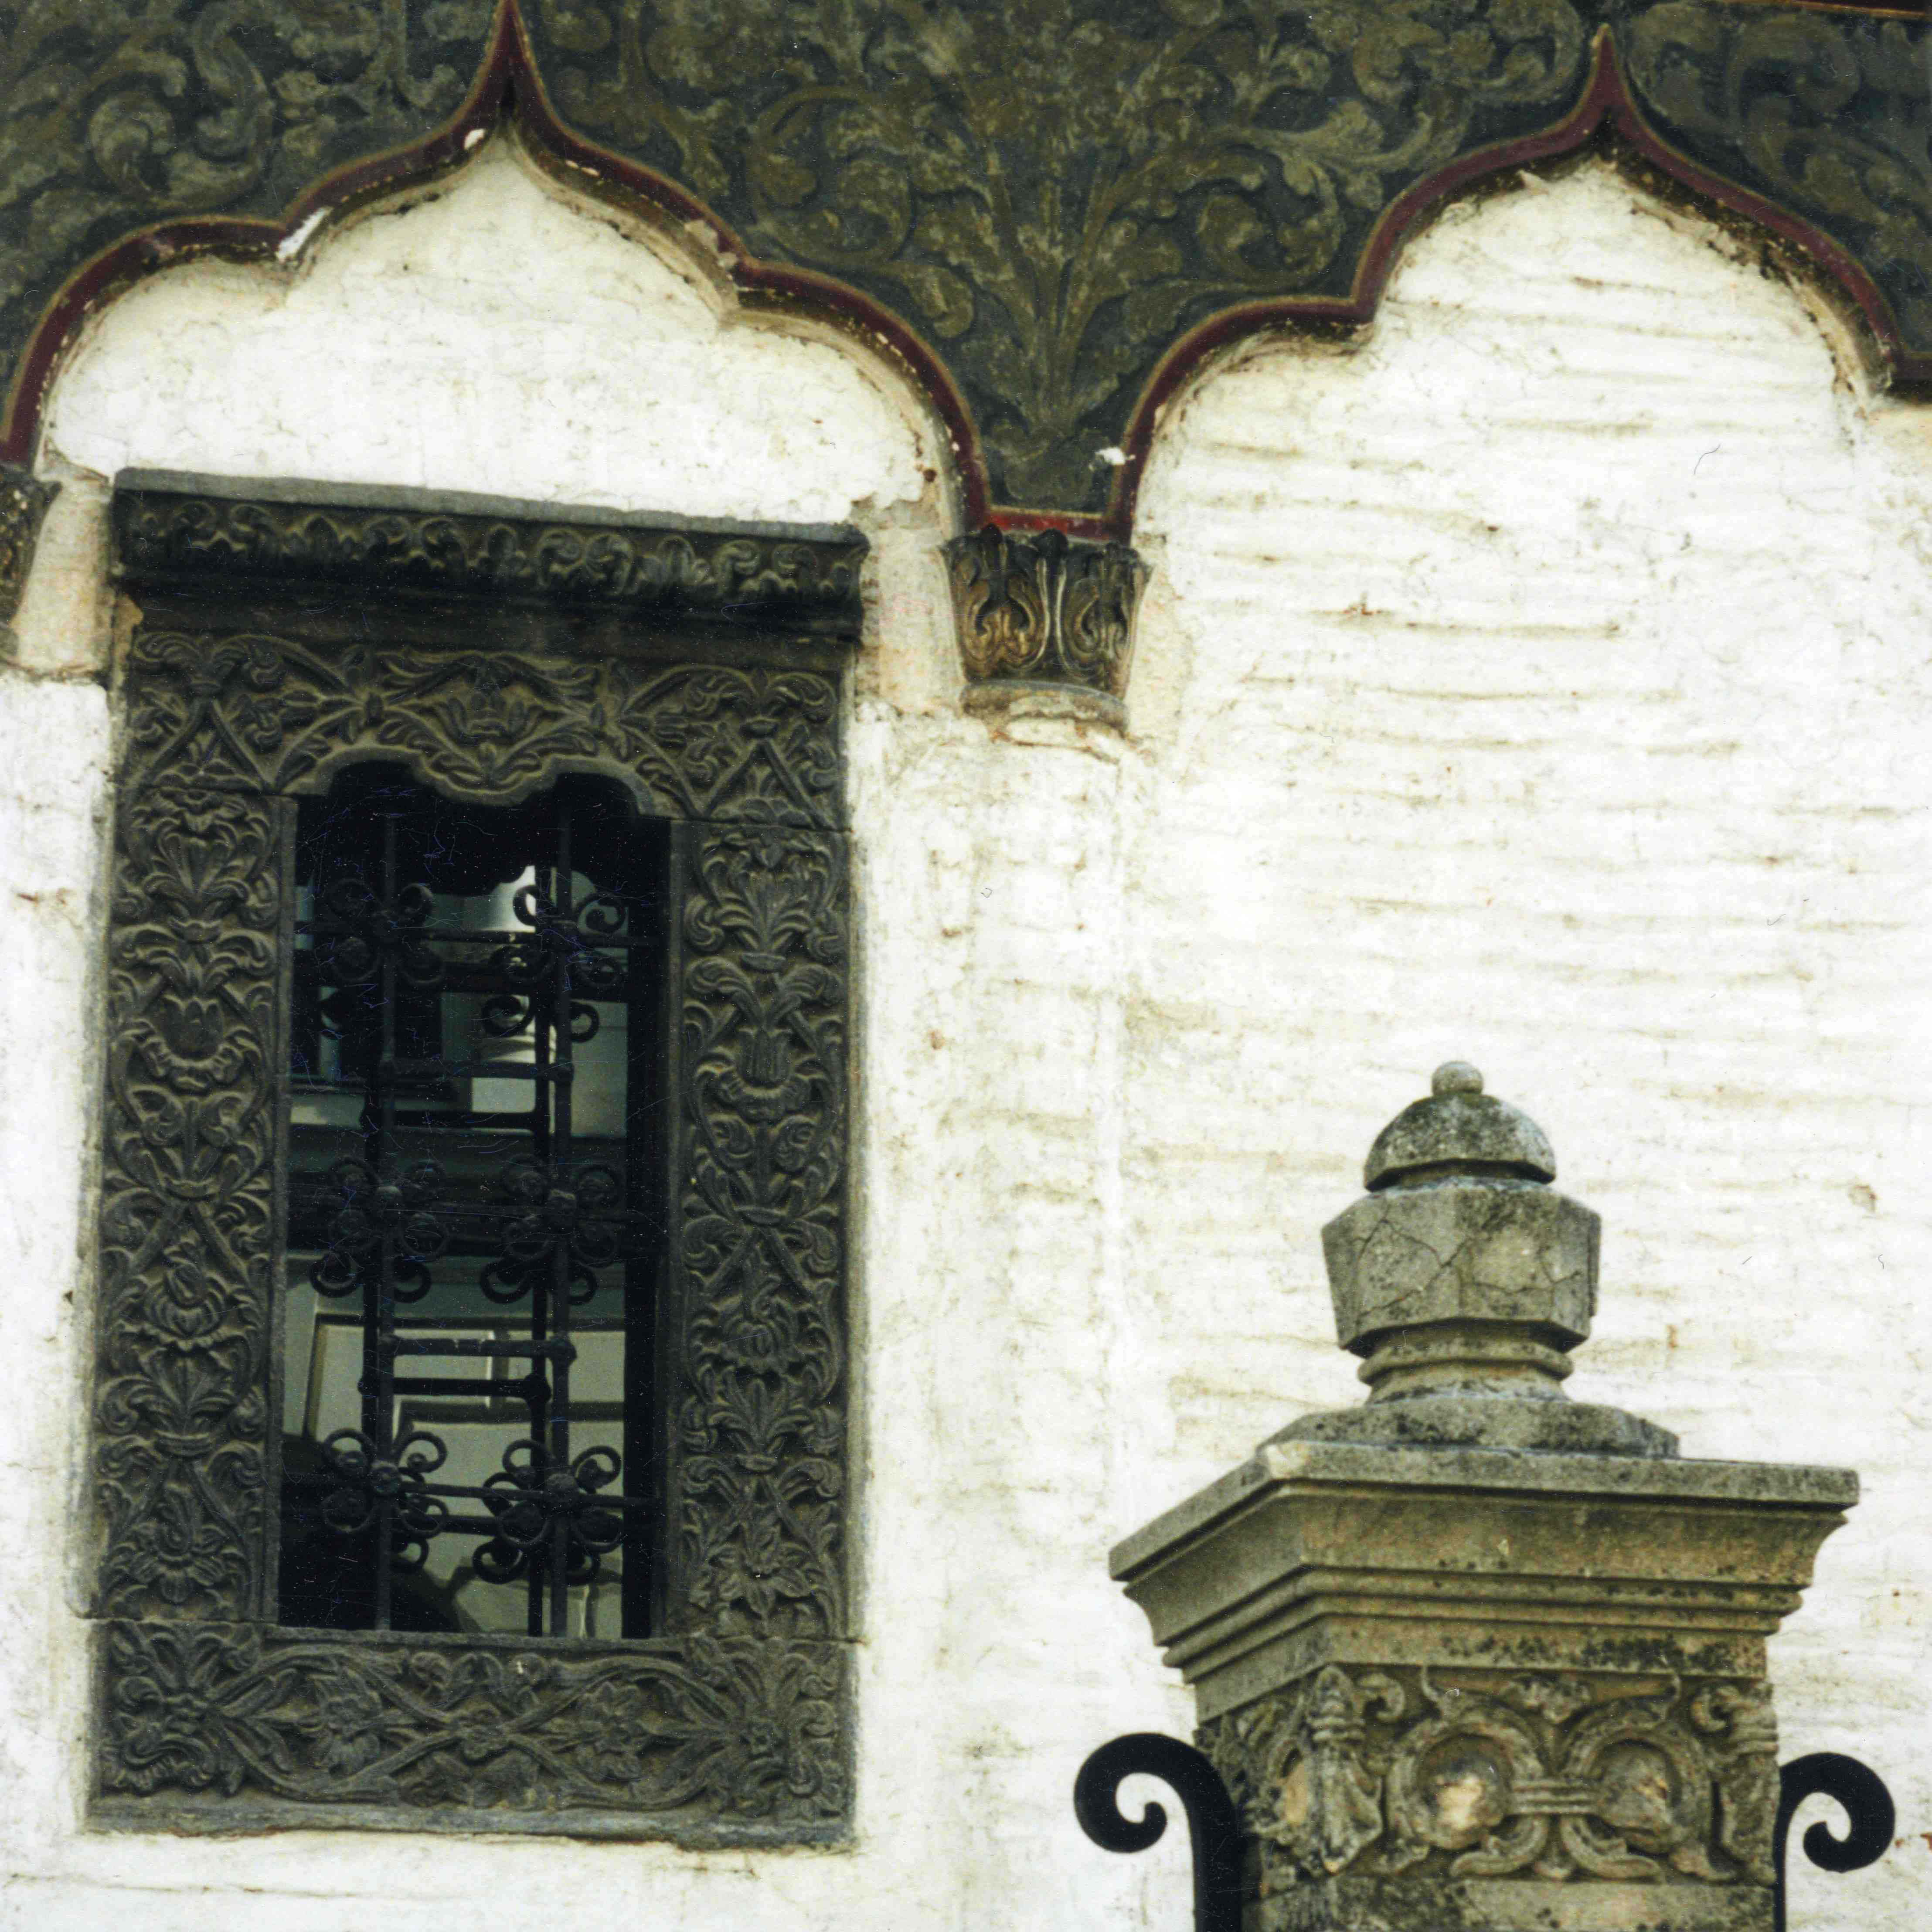
architecture, window, building, monument, europe, arch, religion, church, chapel, christian, religious, memorial, art, monastery, churches, scan, history, christianity, romana, orthodox, eastern, romania, convent, bor, scanned, biserica, arhitectura, orthodoxy, romanian, ortodoxa, ortodox, manastirea, manastire, ortodoxia, ortodoxie, ecclesiastical, bisericeasc, cladire, edificiu, stavropoleos, stele, cre tinism, cre tin, ancient history